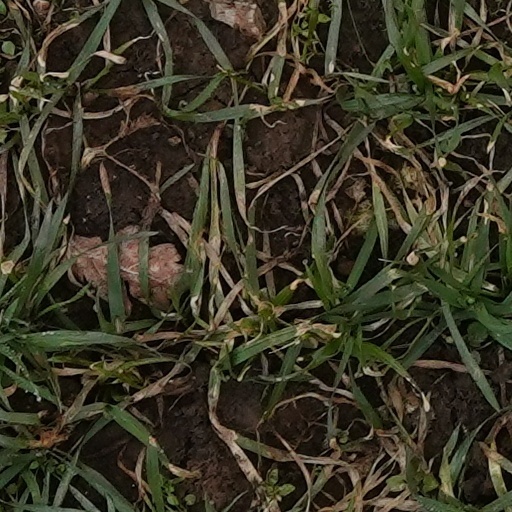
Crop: wheat